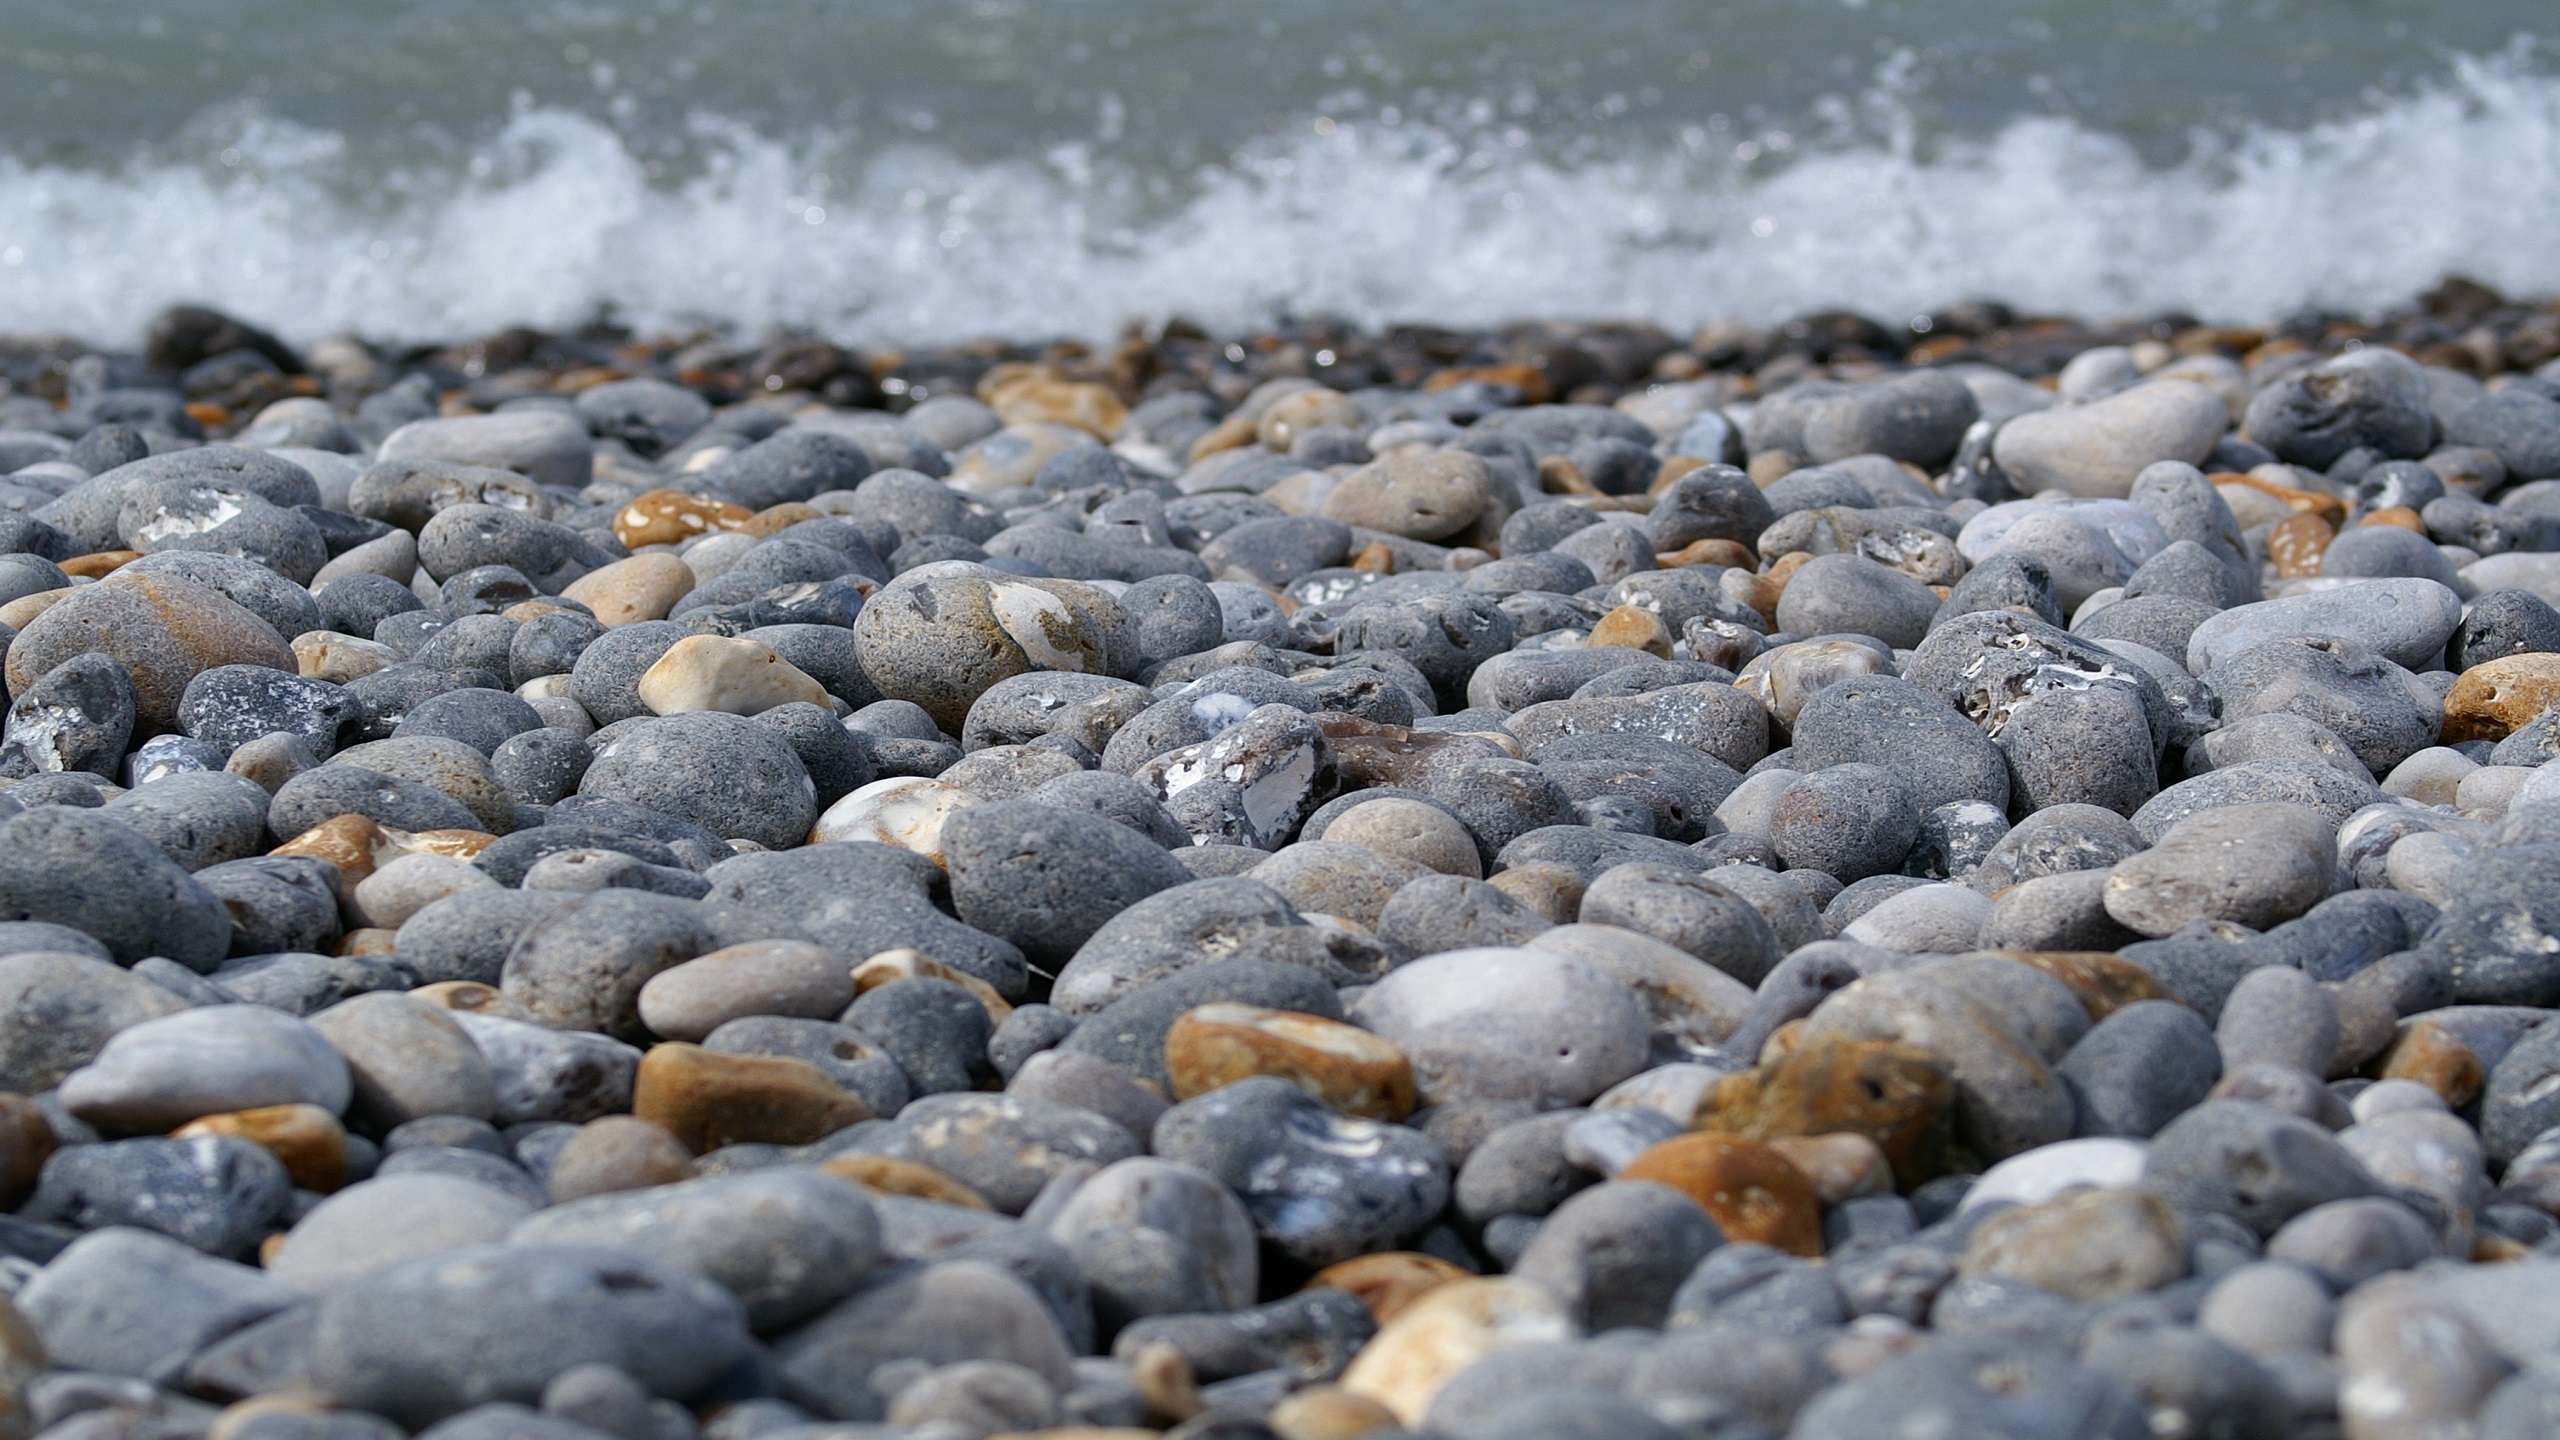
landscape, sea, coast, nature, sand, rock, ocean, winter, shore, wave, frost, seaside, france, pebble, seascape, holiday, rest, material, zen, stones, waves, relaxation, meditation, serenity, roller, maritime, scum, mediterranean sea, pebble beach, c te d azur, wind wave, format youtube, foam of the waves